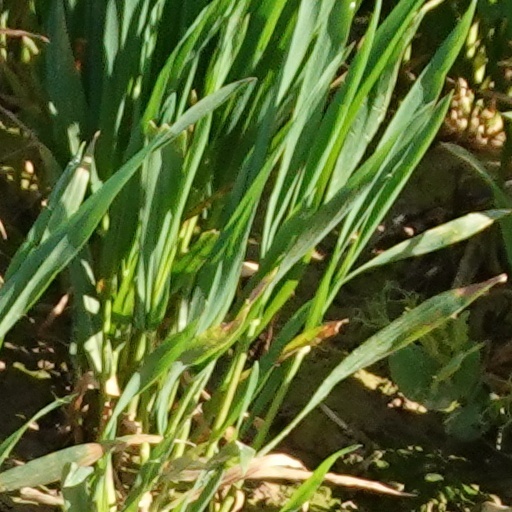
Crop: wheat